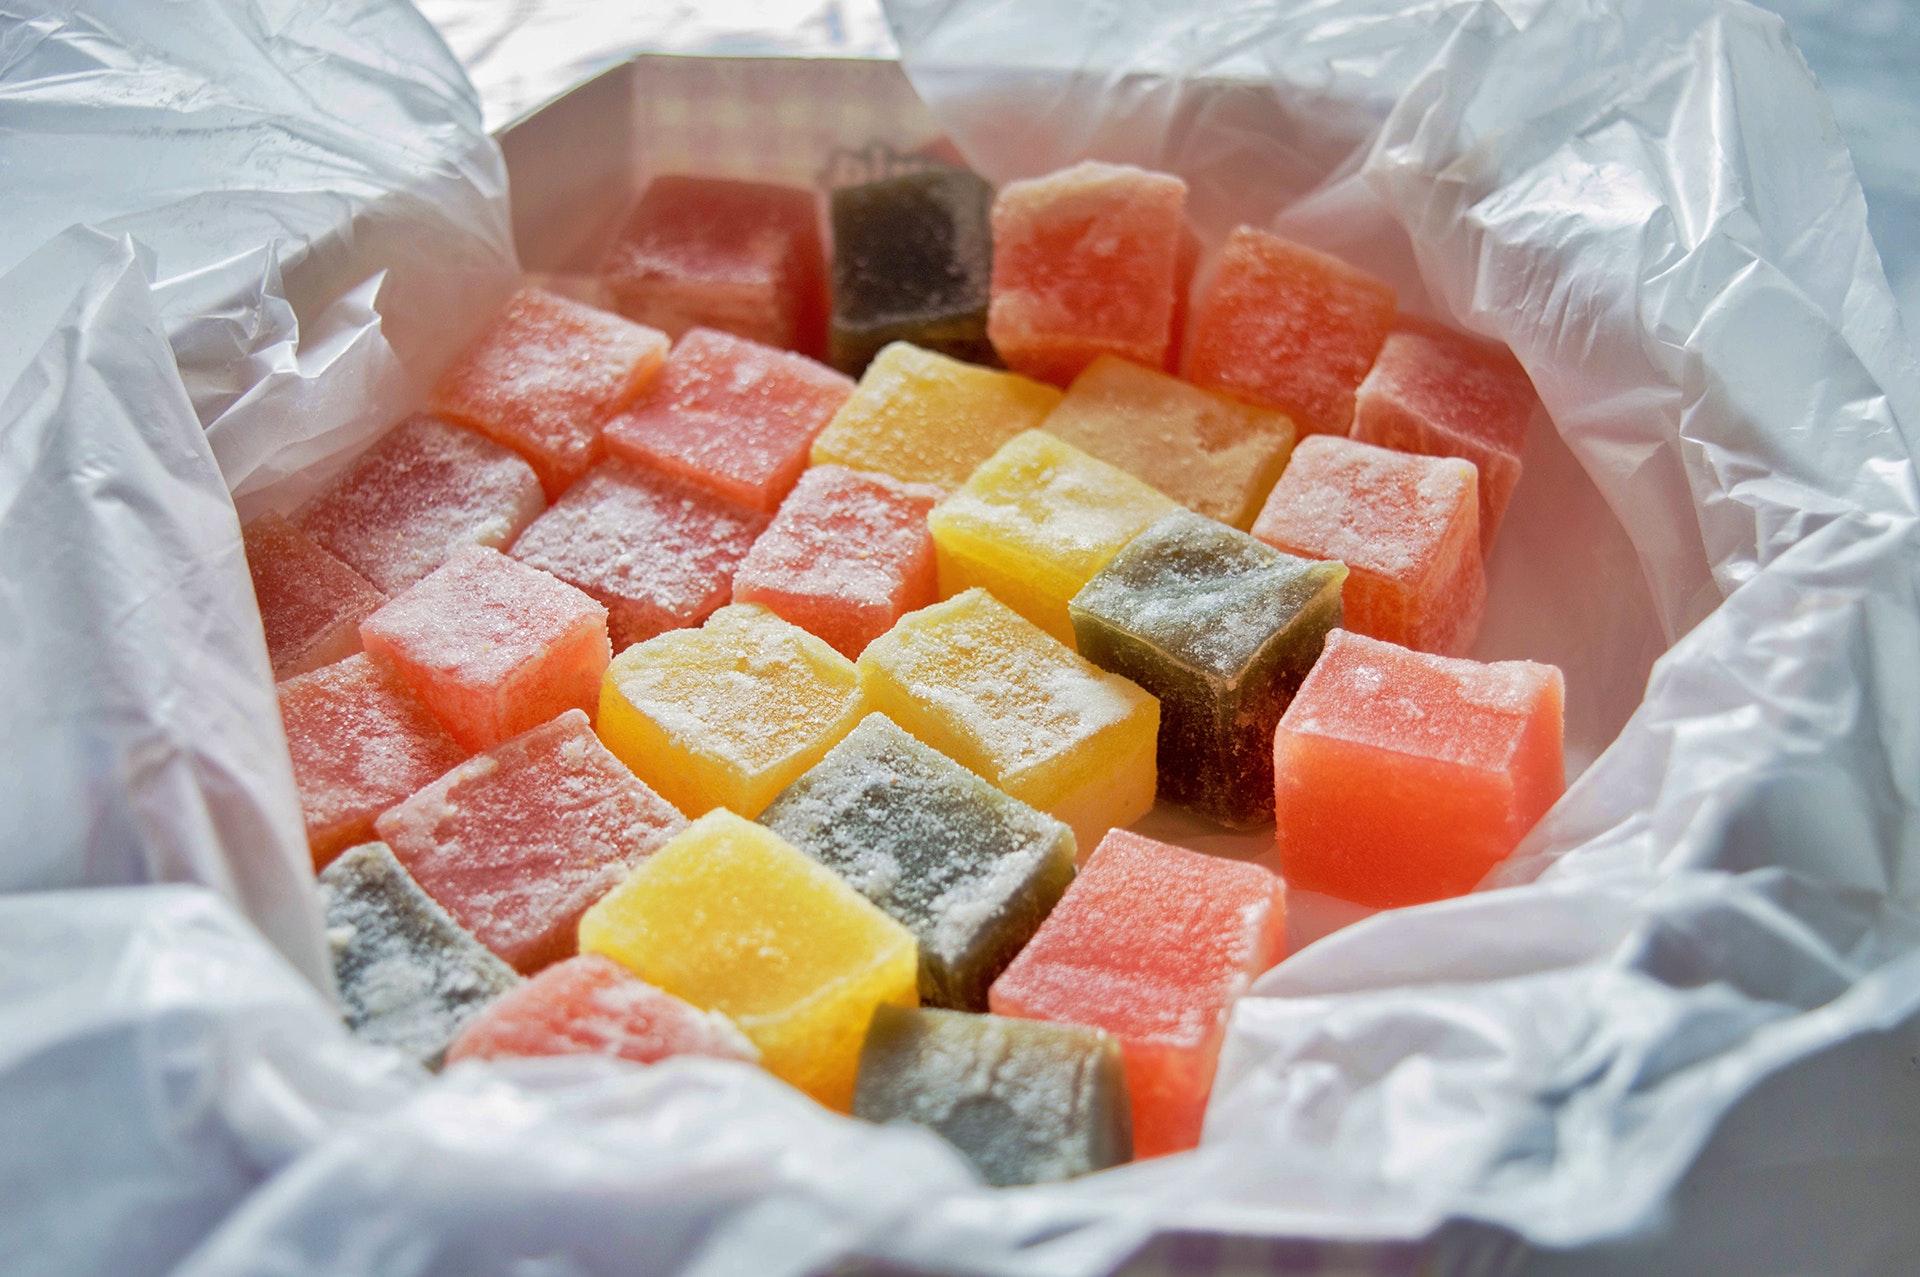
food, turkish delight, sweetness, cuisine, dish, ingredient, confectionery, gumdrop, produce, recipe, candied fruit, Quince cheese